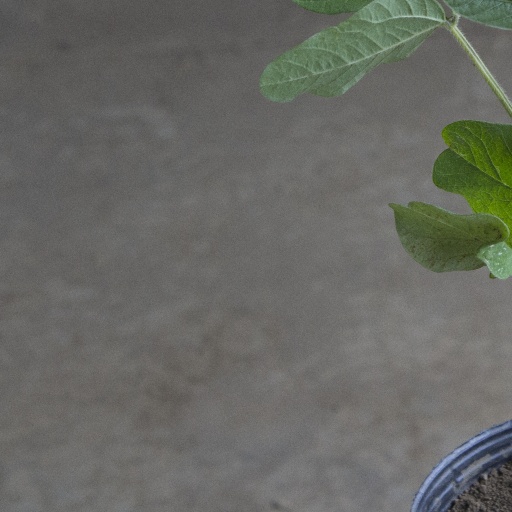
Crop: soybean